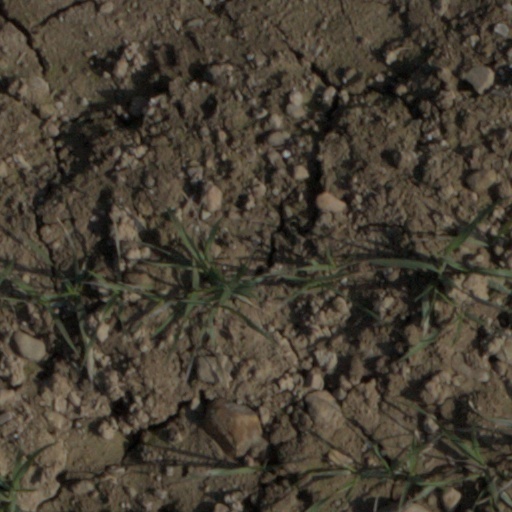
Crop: wheat